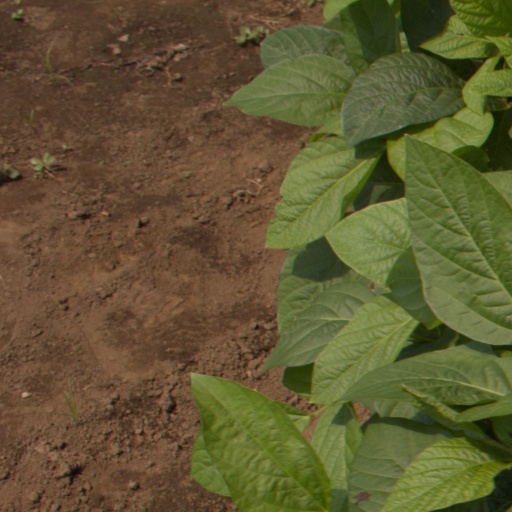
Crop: soybean